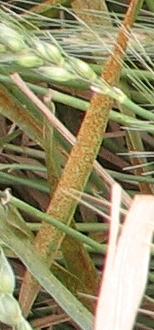
Label: Wheat___Brown_Rust